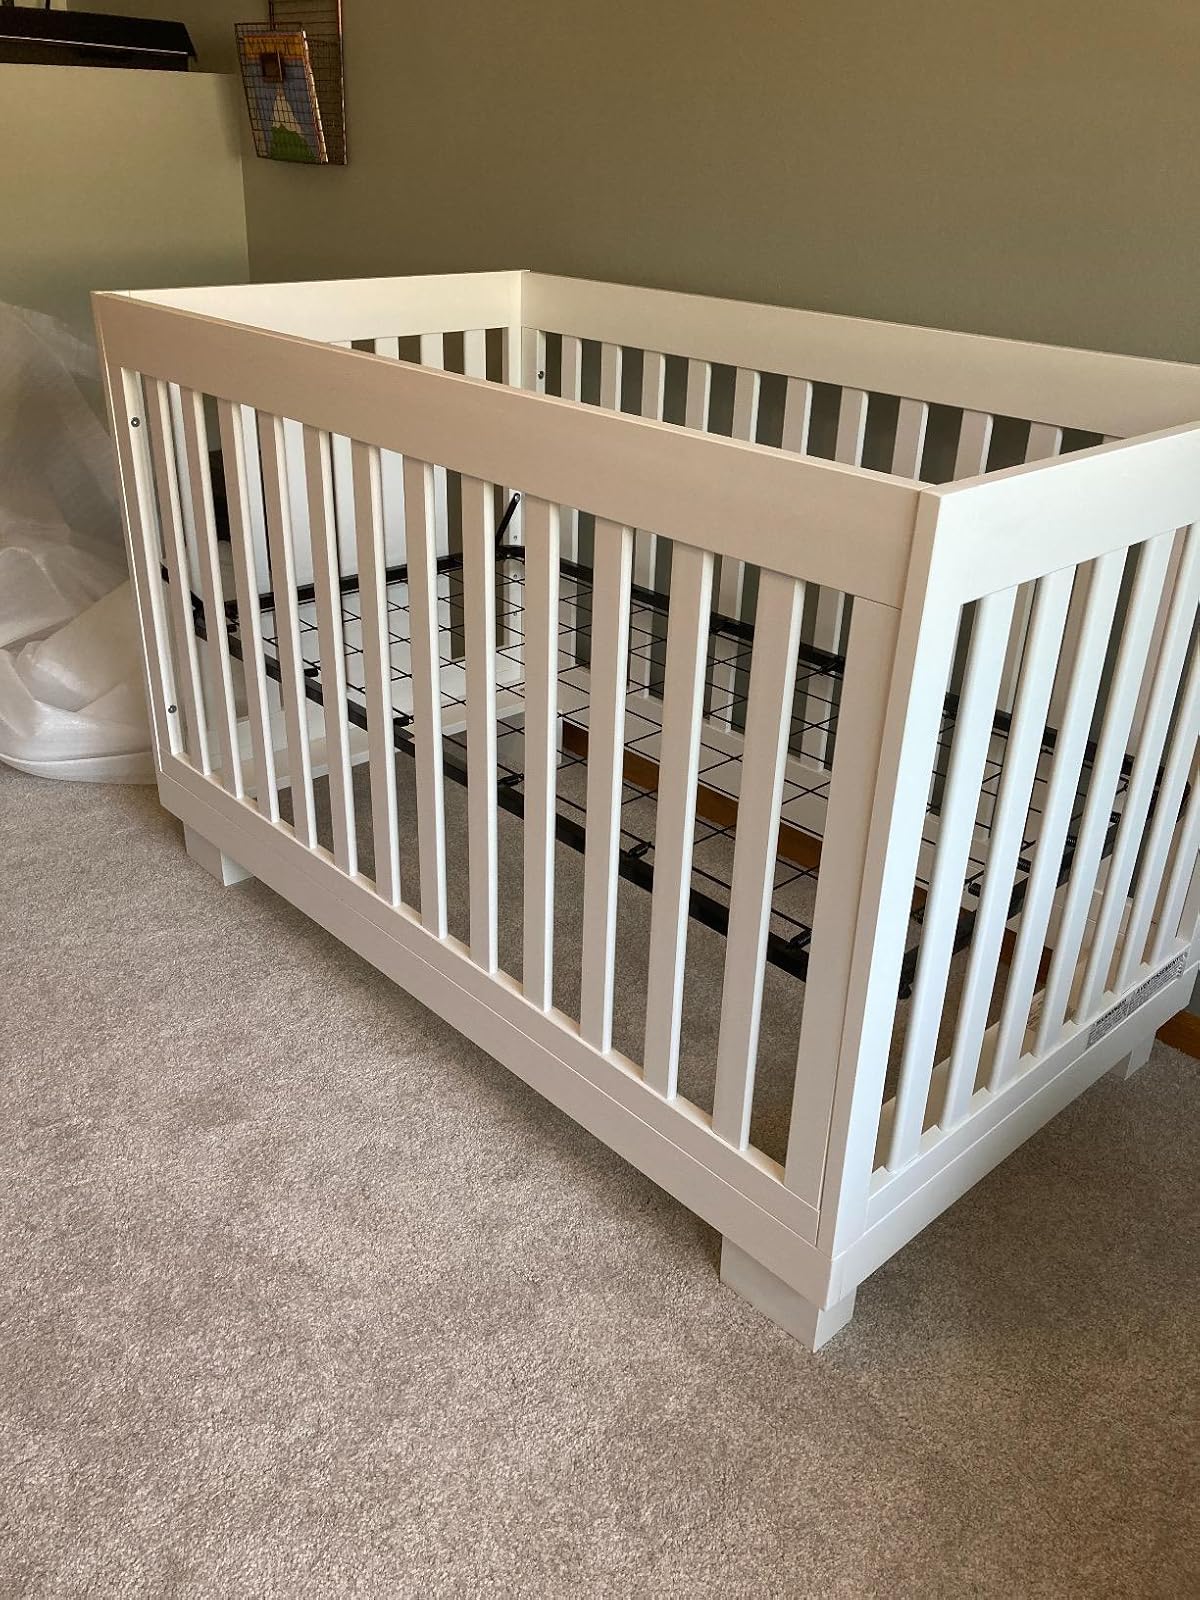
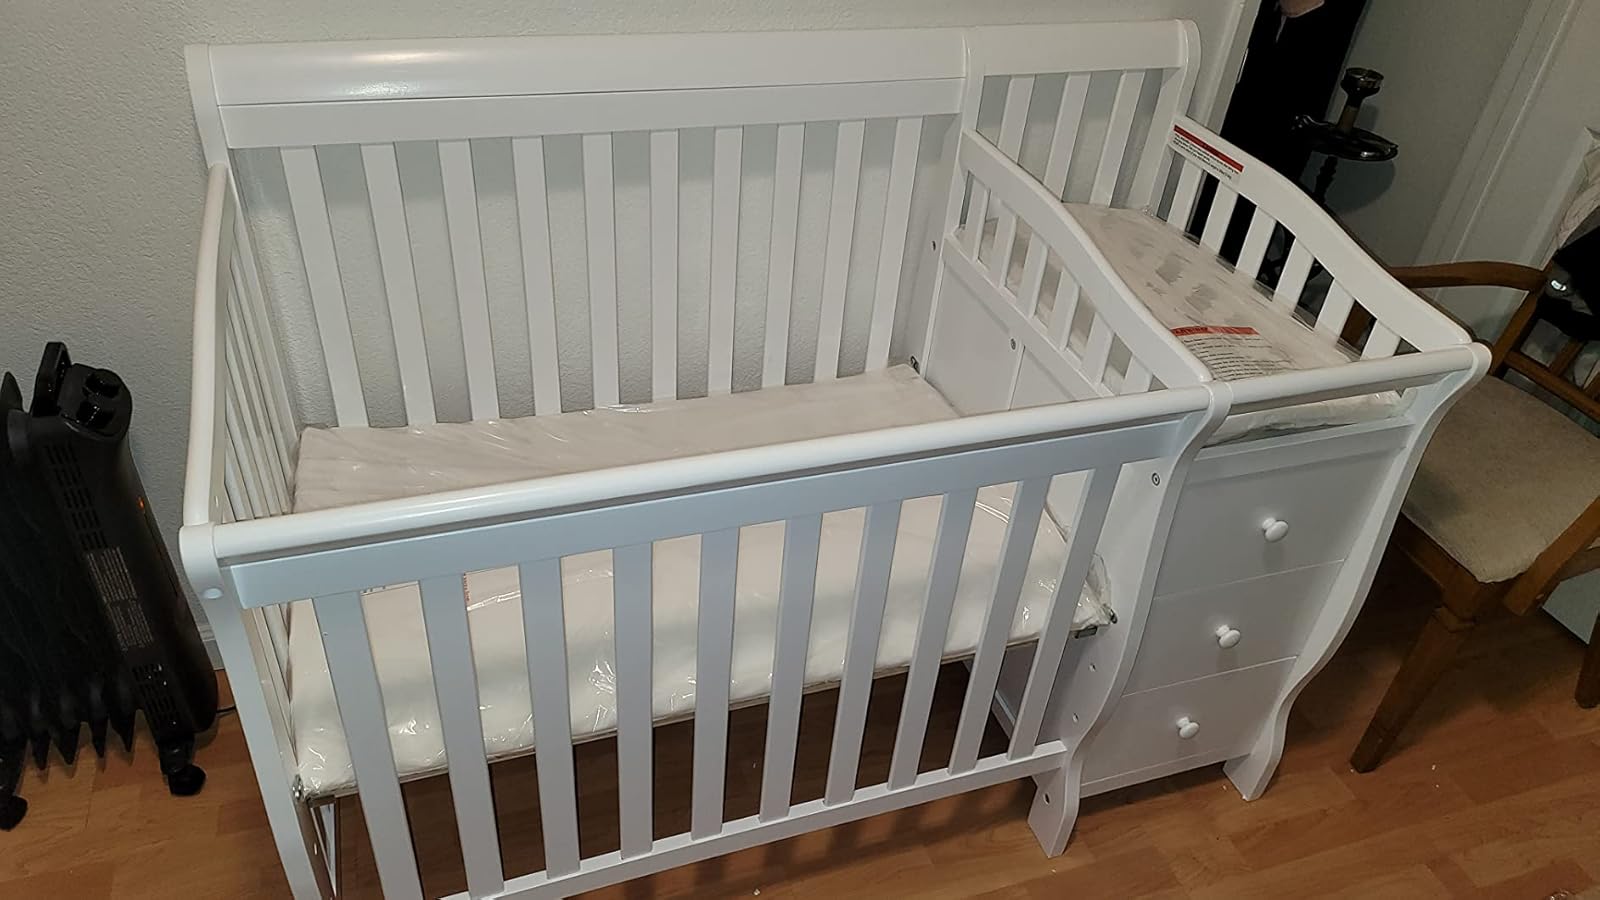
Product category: products_crib
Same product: no